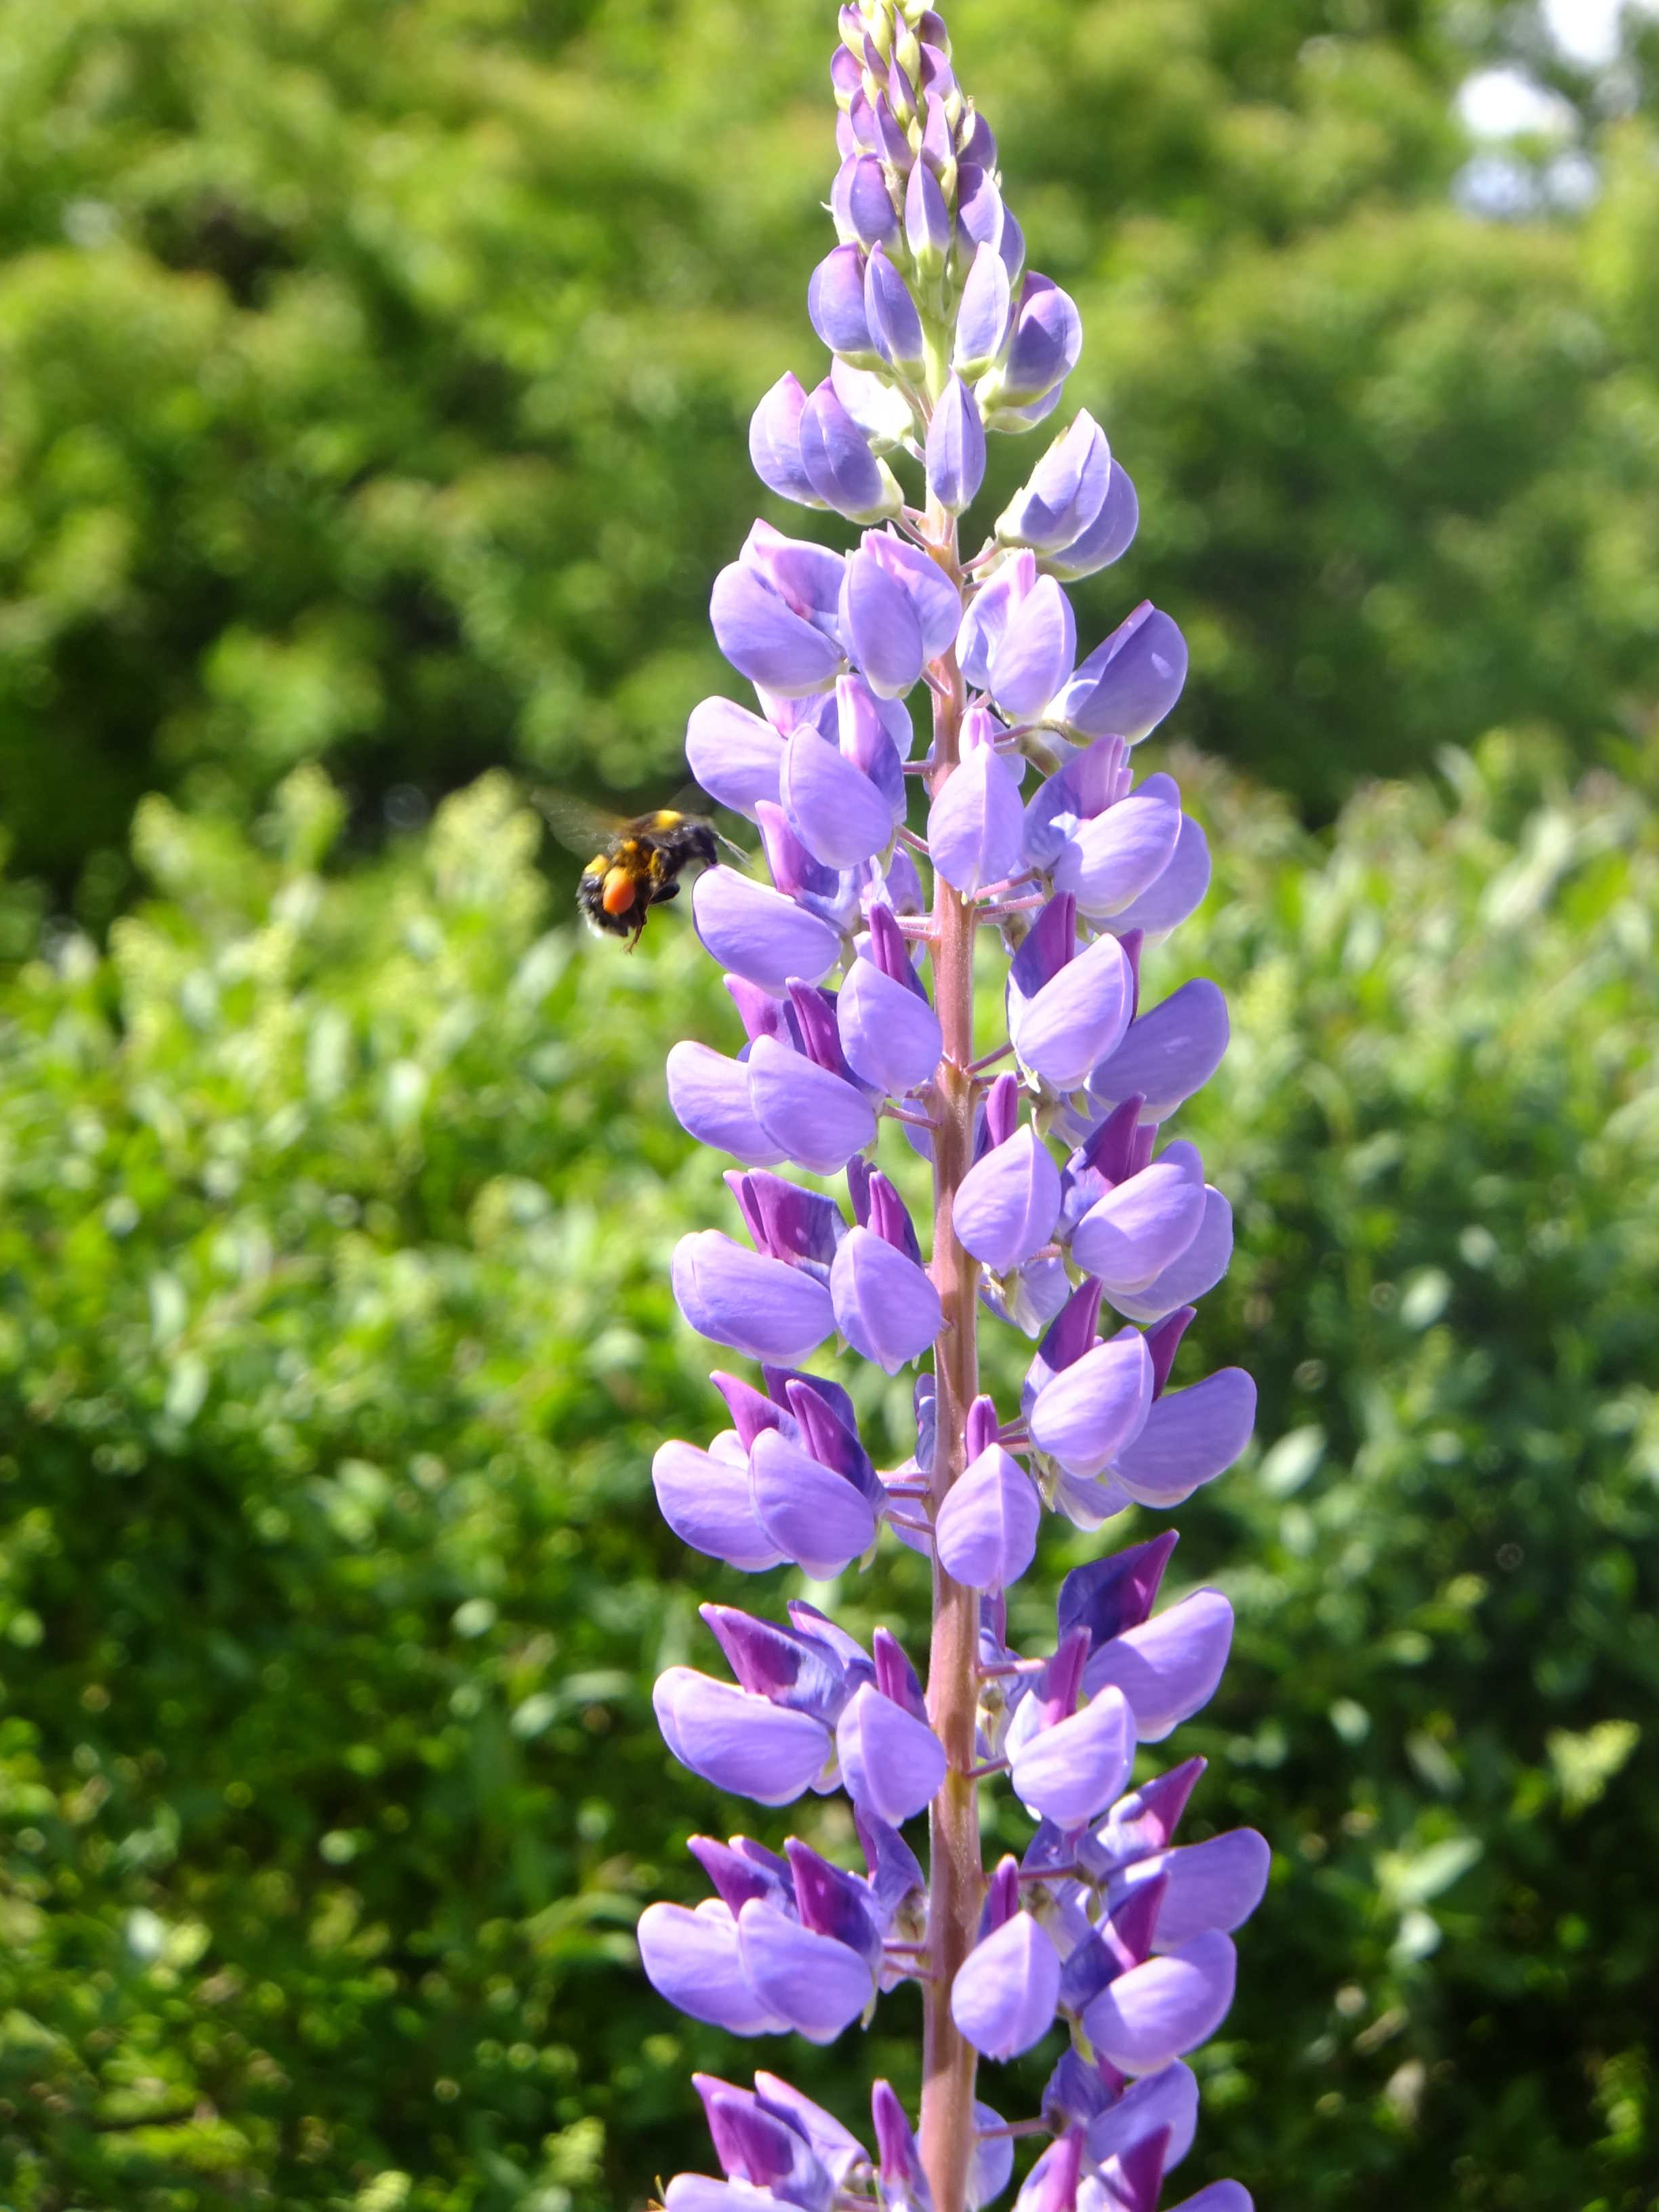
plant, flower, purple, natural, botany, pollinate, flora, wildflower, bluebonnet, digitalis, lupin, flowering plant, land plant, english lavender, dactylorhiza praetermissa